MiMa Mineralogy and Mathematics Museum

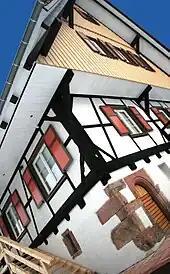
Front view of MiMa

In the field of mathematics, the subject areas of crystallography and symmetry are explained using interactive programmes. In addition, there is a selection of exhibits from the prize-winning exhibition IMAGINARY (Land of Ideas Prize, 2009) and an installation with historical information about the Oberwolfach Mathematical Research Institute.